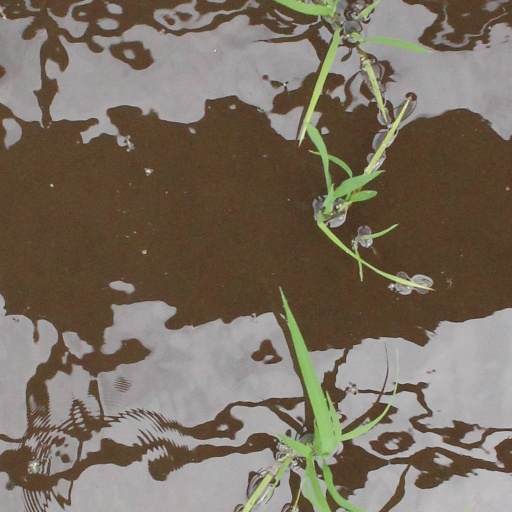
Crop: rice